Monroe High School (Monroe, Ohio)

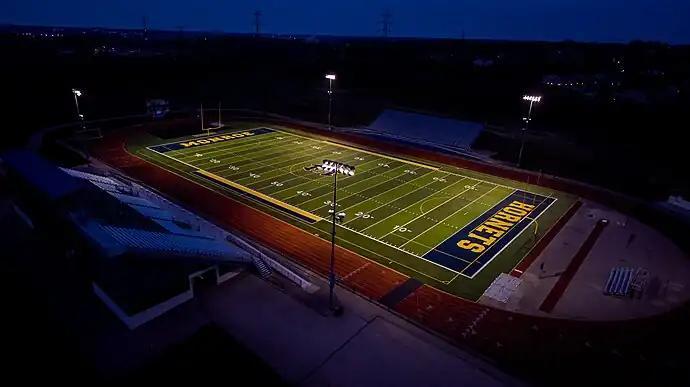
Drone view of Monroe Hornet Stadium at night.

Basketball, volleyball, and wrestling play their home matches in Monroe Hornet Gym. The gym received an updated playing surface in 2022.